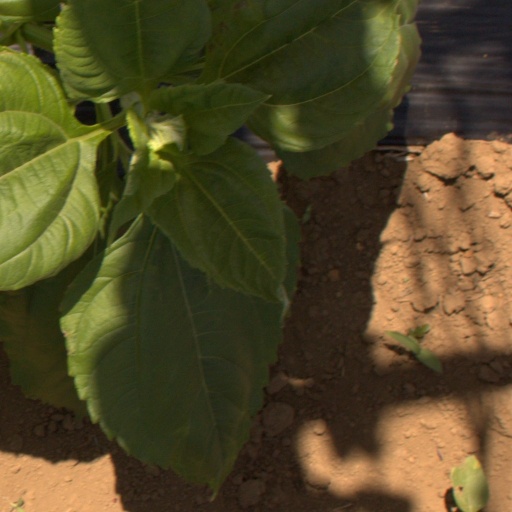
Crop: Jerusalem artichoke